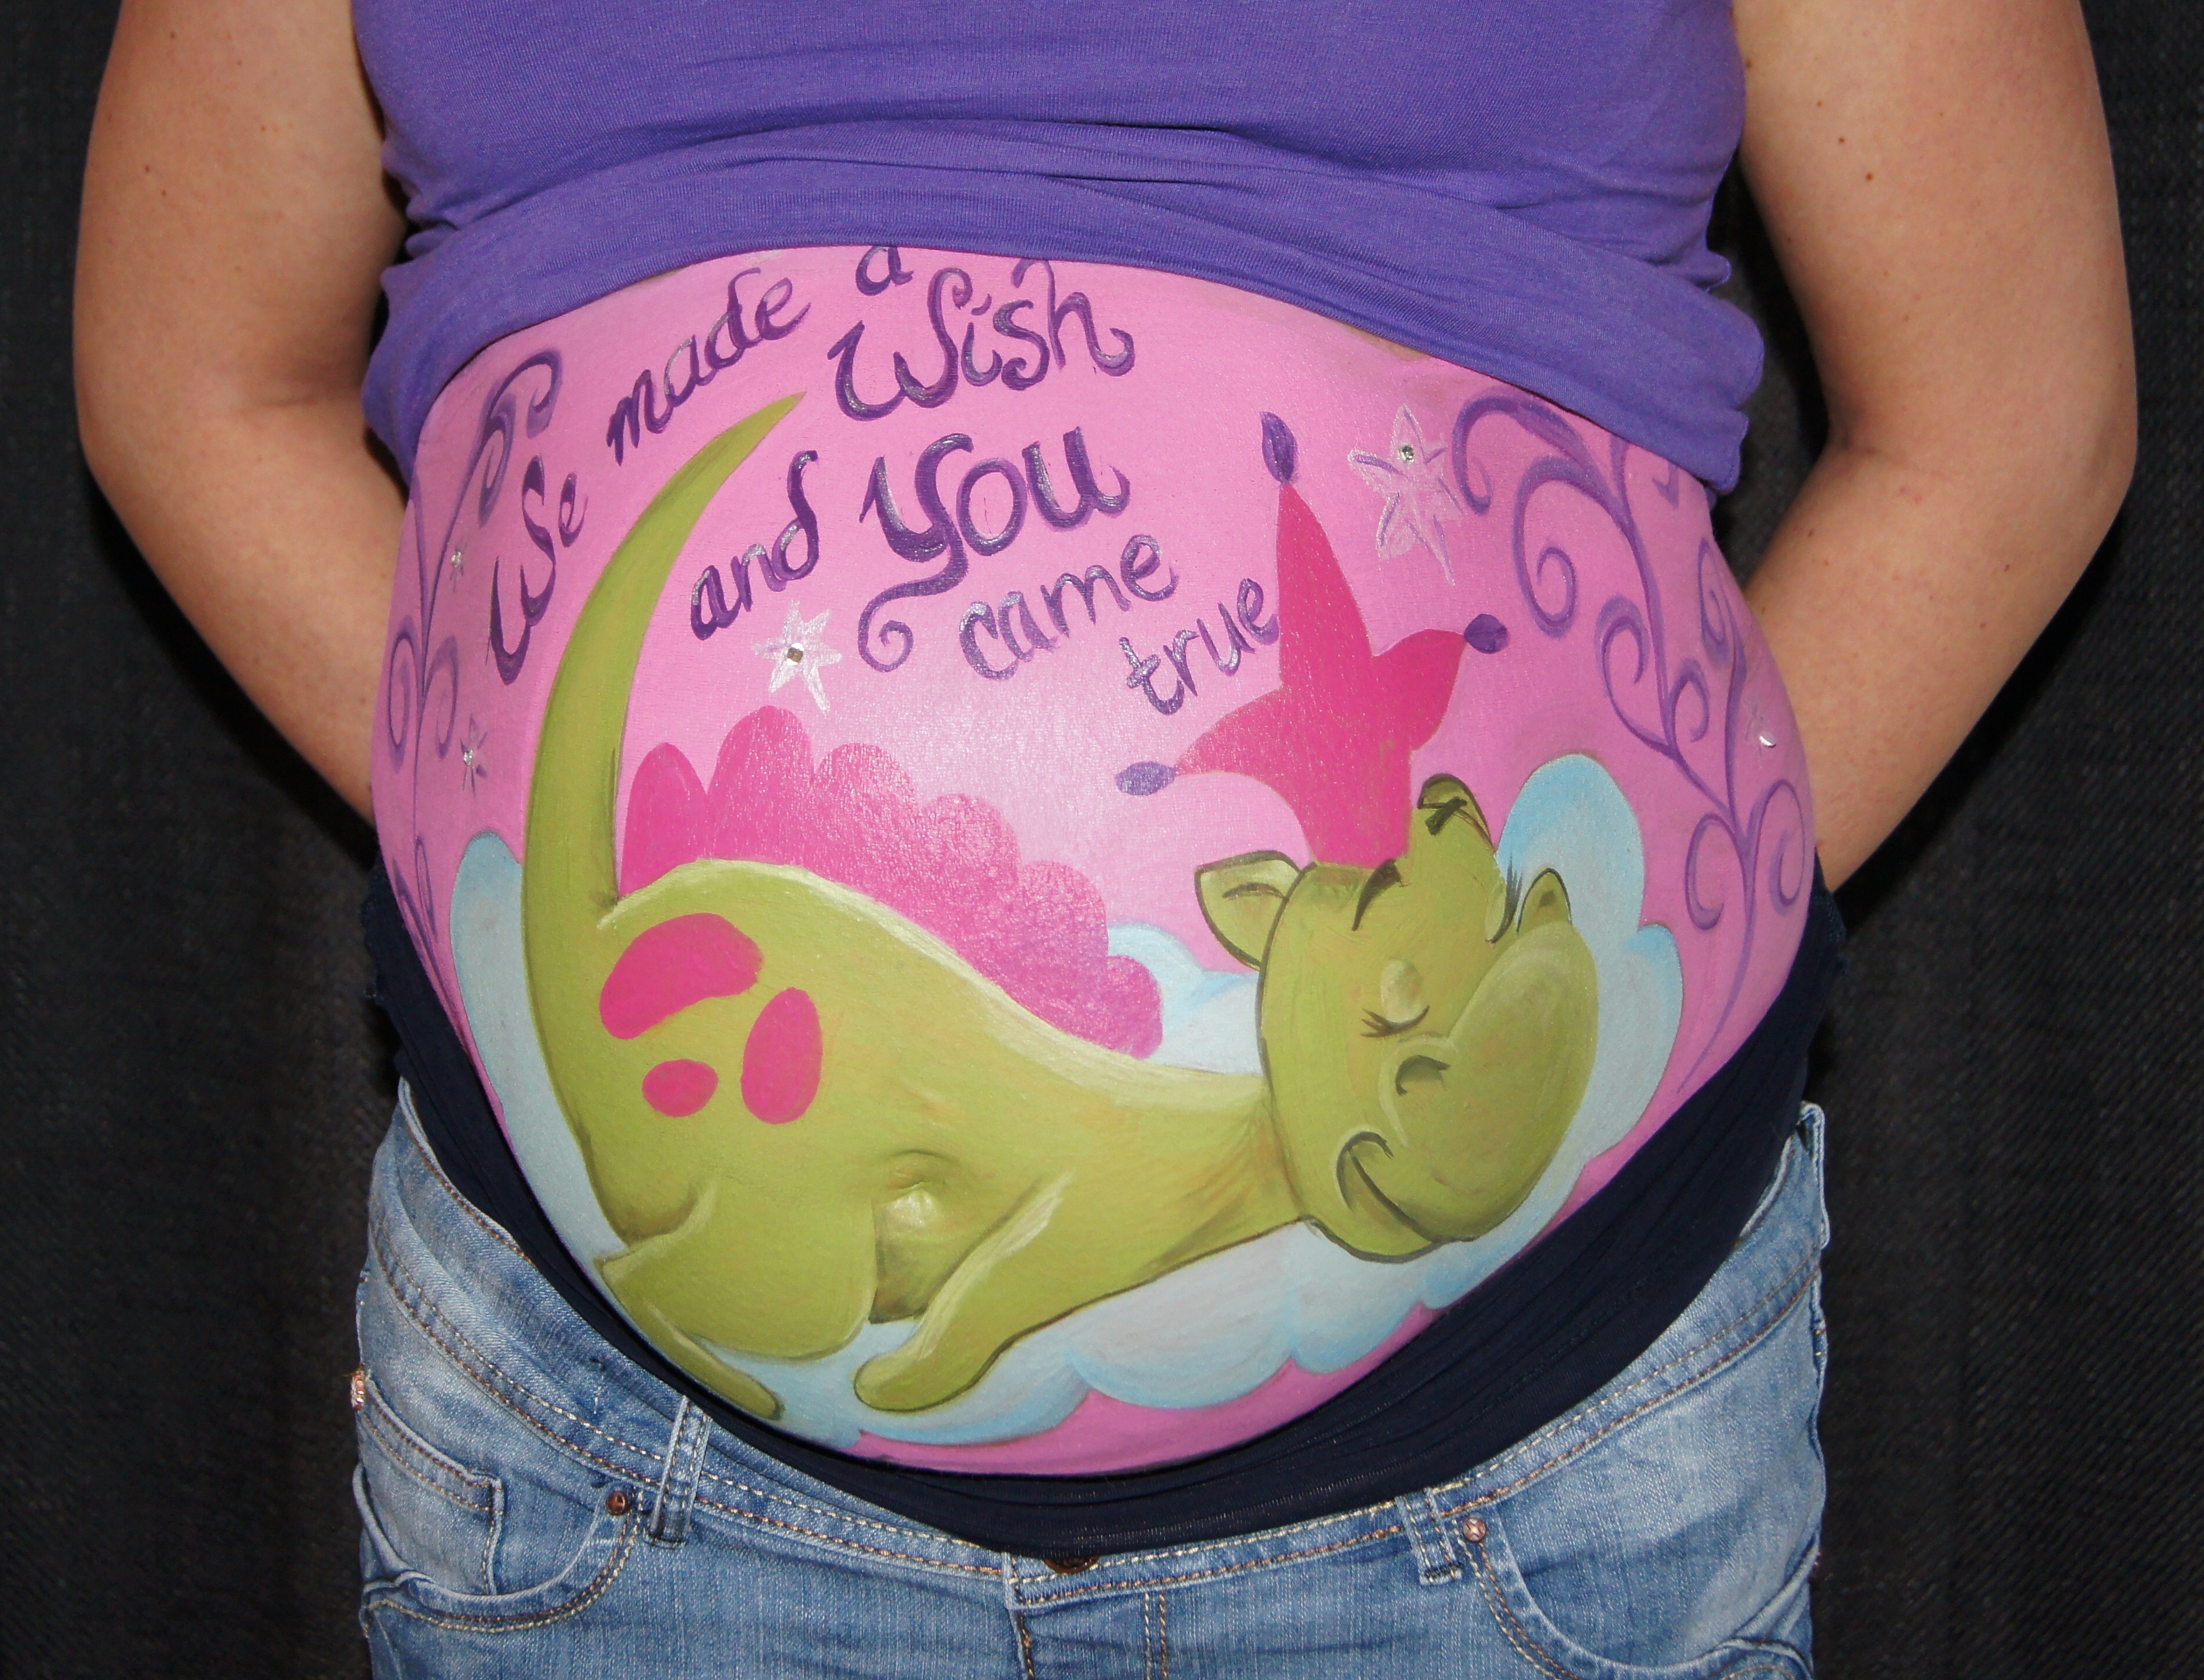
hand, color, pink, arm, baby, human body, pregnant, belly, dragon, organ, bellypaint, belly painting, sleeping dragon